Karl Heinrich von Hoym

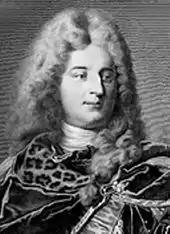
Karl Heinrich Graf von Hoym (1694-1736)

Karl Heinrich Graf von Hoym or Count Karl Heinrich von Hoym (18 June 1694 – 22 April 1736) was a diplomat and cabinet minister of the Electorate of Saxony, who was later disgraced and imprisoned, and killed himself.